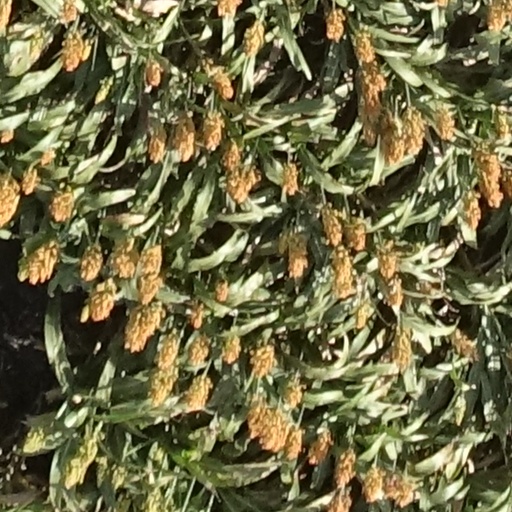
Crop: sorghum